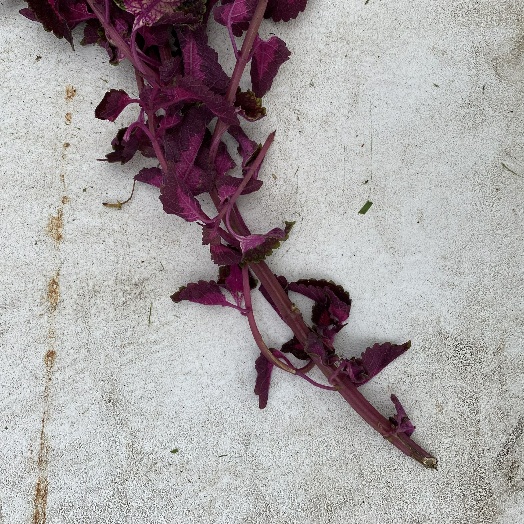
Label: Vegetation